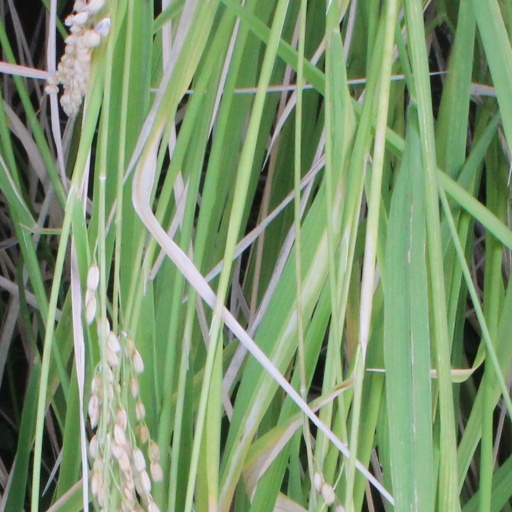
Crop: rice